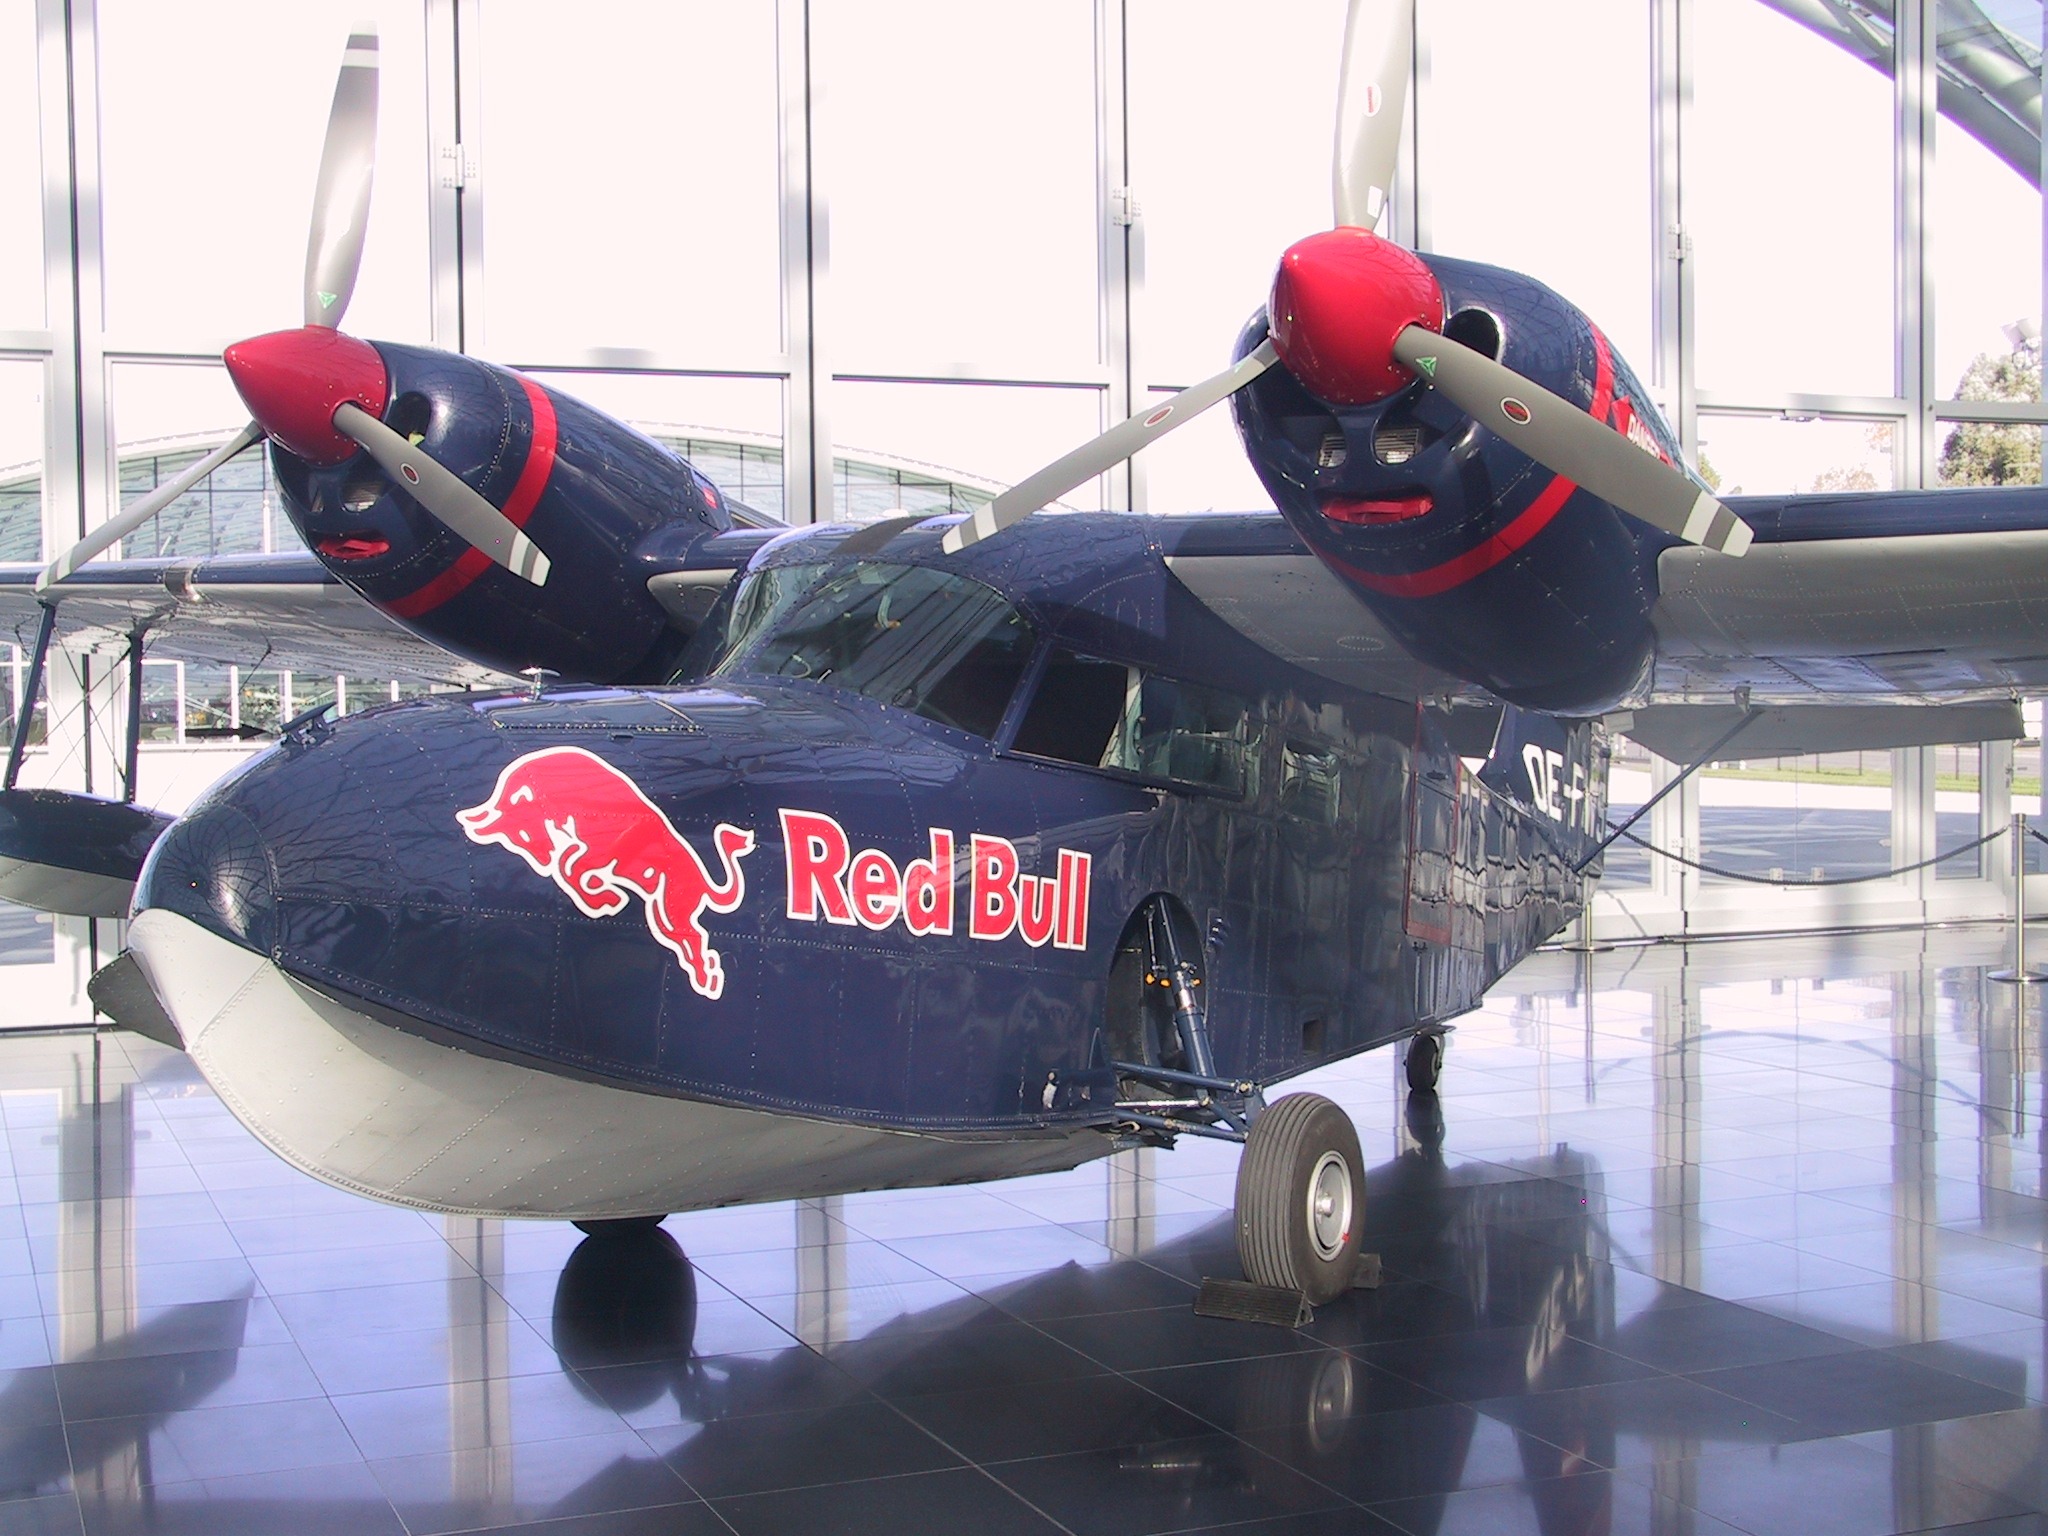
wing, fly, airplane, aircraft, vehicle, airline, aviation, flight, propeller, exhibition, flyer, air force, red bull, hangar 7, monoplane, atmosphere of earth, aircraft engine, air racing, propeller driven aircraft